Chicuarotes

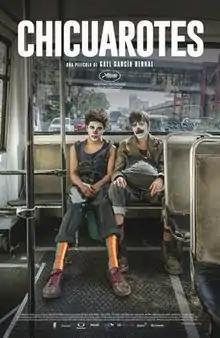
Film poster

Chicuarotes is a 2019 Mexican drama film directed by Gael García Bernal. It was screened in the Contemporary World Cinema section at the 2019 Toronto International Film Festival. It was selected for competition at the 2019 Shanghai International Film Festival.